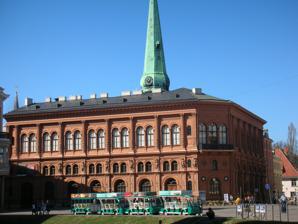
Building: Art Museum Riga Bourse
Country: Latvia
Year built: 1920
Art museum in Riga, Latvia Art Museum Riga Bourse Riga Bourse from the Dome square Interactive fullscreen map Coordinates 56°56′59.028″N 24°6′21.528″E / 56.94973000°N 24.10598000°E / 56.94973000; 24.10598000 Art Museum Riga Bourse ( Latvian : Mākslas muzejs Rīgas Birža ) is a museum in Riga , Latvia. It was established in 1920 and contains the most extensive collection of world art in Latvia from Ancient Egyptian/Middle Eastern art dating back to 5000 BC to present. History Building In the first half of the 19th century, Riga's trade developed. The merchants established their own permanent organization, the Stock Exchange Committee . At this time, all deals were made in the City Hall ( Rathaus ). In 1847, the Great Guild of Riga decided to leave the City Hall and to give the rooms back to the city's court institutions. The members decided to build a new building that could contain the Guild itself, the Stock Exchange Committee and a city theatre. The architect that had to design the bourse was Harald Julius von Bosse , a Baltic German noble who worked in Saint-Petersburg . His missions were to settle the bourse in the Old Town and also "to adapt to the irregular layout of the blocks, the narrow streets and the dense arrangement of buildings.". Later, the idea of the city theater was rejected because of the risks of fire. Von Bosse started his design in 1850 but the location he chose didn't please the Exchange Committee. Then it was decided in 1851 to construct the building on the corner of Pils iela, Šķūņu iela and Jēkaba iela. Finally, the construction began on 25 March 1852. The architecture of the building was performed in the Venetian Renaissance palazzo style as a symbol of wealth and abundance. For the façade of the Bourse, it was decided to use a terracotta décor, sculptures with allegorical content and decorative elements. The Danish sculptor David Jensen, also established in Saint-Petersburg, was in charge of this project. Then, on 26 May 1856, the Riga Stock Exchange was ceremoniously opened in the presence of the Russian tsar Alexander II. In 1937, several buildings were demolished to create the Dome square (Doms laukums). After the World War II, Latvia became part of the Soviet Union and the building became the House of Science and Technology Propaganda. The façade was repainted in lighter colours (pale pink and brown). On 24 January 1980, a fire broke out on the upper floor halls. The museum keeps nowadays many scars of this fire. The reconstruction began several months later but stopped in 1982. On 30 September 2004, the reconstruction was scheduled with the project called "Reconstruction of the former Stock Exchange" but works began only in 2008 and finished in 2011. On 20 August 2011, the building could finally host the foreign art collections and be called the Art Museum Riga Bourse. Collections The collections of the Art Museum Riga Bourse have been collected by several art collectors during the 19th and the 20th century. The first private collection that had been given to the city of Riga was Nikolaus von Himsel's (1729–1764). He was a Baltic German doctor and traveler and bought many oriental objects in order to make a Kunstkammer or art cabinet. Then, Domenico de' Robbiani (1793–1889), an Italian merchant settled in Riga, gave his collection of paintings that gathered artworks from the Netherlands , Germany or France. These two collections were merged and the idea of a museum arose. Because of a lack of space, some paintings were settled in the Mayor's house whose name was Ludiwig Wilhelm Kerkovius (1831–1904). At this time, several collectors gave their collections: Reinhold Schilling (1819–1888) gave 30 paintings and Kerkovius 26 paintings. The most important gift was the Friedrich Wilhelm Brederlo's collection (1779–1862). He gave 201 paintings, 70 of which were made by Dutch masters. The collection of the museum contains more than 22,000 works of art, dating from the 4th millennium BC to the 20th century. Collections Paintings Louis-Léopold Boilly , Portrait of Friedrich Wilhelm Brederlo , oil on canvas. Anto Carte , Idole (Révélation) , oil, tempera and gouache on canvas, 1932. Workshop of Anton van Dyck , Portrait of William II , Prince of Orange-Nassau , oil on canvas, 1632. Melchior d'Hondecoeter , Rooster Fight , oil on canvas, 17th century. Jacob van Loo , Portrait of a Scientist , oil on canvas, 1647. Claude Monet , Winter Landscape (Sandviken) , oil on canvas, 1895. Niccolò Renieri , Society of Musicians , oil on canvas, 17th century. Hubert Robert , The Augustus Temple in Nîmes , oil on canvas, 1783. Daniel Seghers et Lucas van Uden , Landscape in a Garland of Flowers , oil on wood, 17th century. Bartholomeus Spranger , Adam and Eve , tempera on canvas, 1593–1595. Unknown Artist ( Frankfurt school ), Man with carnation , oil and tempera on wood, early 16th century. Sculptures Luigi Bienaimé , Bacchante , marble, 1847. Antonio Canova , Bust of the Goddess Hebe , marble, 1819. Jean-Baptiste Carpeaux , Bust of a Bacchante , bronze, 19th century. Lower Rhine School , Saint Catherine , wood, 15th century. François Pompon , Bear , on-glazed céramic. Auguste Rodin , The Kiss , bronze, 1886. Pietro Tenerani , Psyche , marble, middle of the 19th century. Viktor Oskar Tilgner , Buste of Hans Makart , bronze, end of the 19th century. Installation Art Dmitry Gutov , Gondola , 2012. Objets d'Art Arita Workshops , Plate , porcelaine, émail et engobe, 18th century. Cantonese Workshops , Puzzle Ball with Sticks , ivory, 20th century. Fabergé Workshops , Bird Carafe , cristal and silver, 19th century. Meissen Workshops , Vase Decorated with Snow Balls , porcelain, c. 1740. Ernst August Leuteritz ( Meissen Workshops ), Epergne , porcelain, on-glaze painting, 1886. Sèvres Workshops , The Reaper , bisque porcelain, 1757–1766. Wedgwood Workshops , Vase with Relief Decoration , stoneware, 19th century. India, Elephant , carved ivory, 19th century. Indonesia , Wayang Shadow Theatre , wood, batik, cotton and leather, 21st century. Gallery Portrait of Friedrich Wilhelm Brederlo Portrait of William II, prince of Orange-Nassau Bust of a Bacchante The Kiss Mercury (before restoration) Bust of Hans Makart Village de Sandviken , Claude Monet See also Latvia portal List of museums in Latvia References